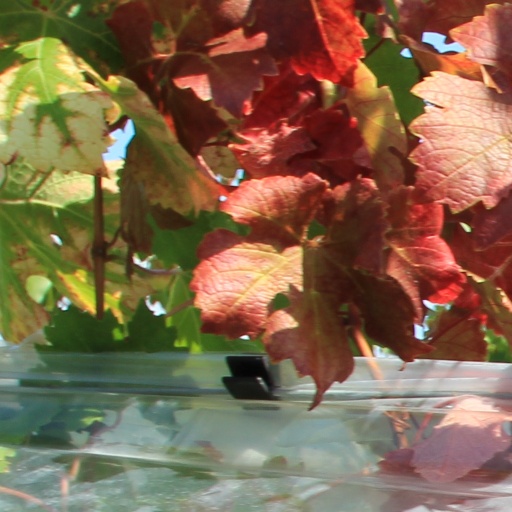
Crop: grape